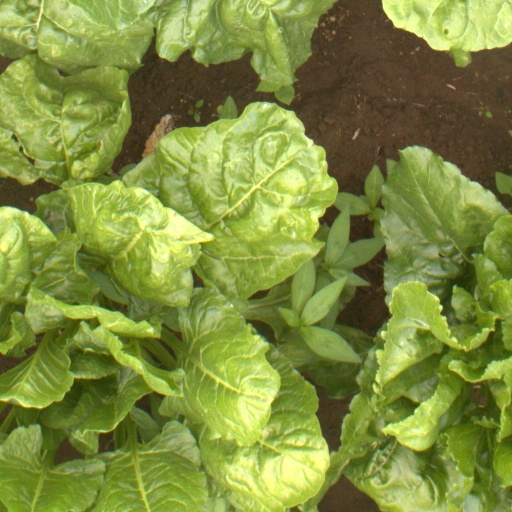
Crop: sugar beet